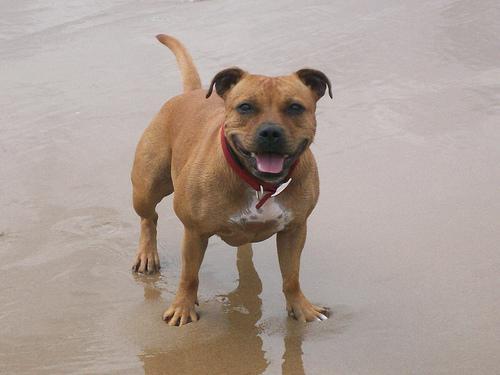
Staffordshire_bullterrier